Odysseas Androutsos

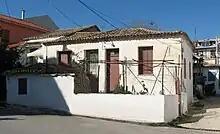
The house of Androutsos's father in Preveza (2008).

Androutsos born in Ithaca between 1788 and 1790. His father was Andreas Verousis, an Albanian and klepht from Livanates, in Phthiotis prefecture, who sought to become armatolos of Livadeia and later cooperated with Ali pasha, became again a klepht and finally joined Lambros Katsonis as a privateer in the Greek insurrection of 1770. He was raised by his mother Akrivi Tsarlampa, a native of Preveza. His godparents were Maria Sofianou, Katsonis's wife, and Ioannis Zavos, a "notable" of Ithaca, who gave him a name that relates to the reappropriation of antiquity by Orthodox Christians in the context of the modern Greek Enlightenment.